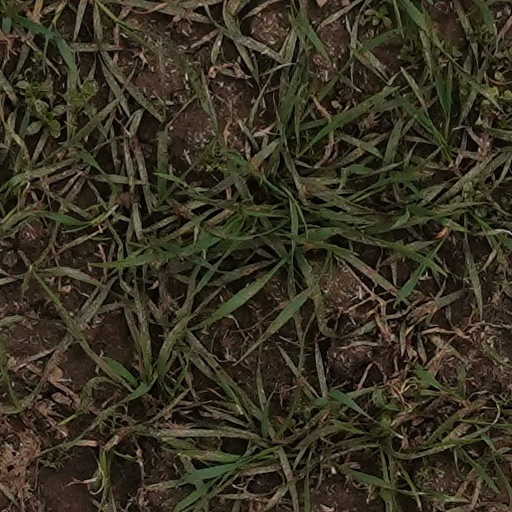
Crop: wheat